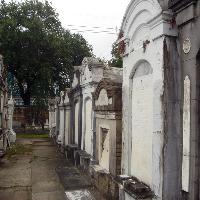
Weather: cloudy or overcast